Vanessa Lachey

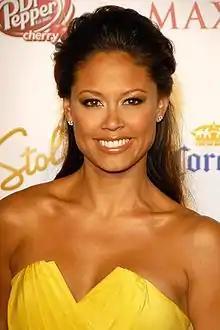
Vanessa Lachey at "Maxim" magazine's 10th Annual Hot 100 Celebration, Santa Monica, California on May 13, 2009

Vanessa Joy Lachey (née Minnillo; born November 9, 1980) is an American television host, model and actress. She was named Miss Teen USA in 1998. She has been a New York–based correspondent for "Entertainment Tonight" and hosted "Total Request Live" on MTV. She has starred in two network sitcoms and hosted various competition and reality shows. Lachey portrayed the lead role in the CBS crime drama television series "" (2021–2024) for three seasons.